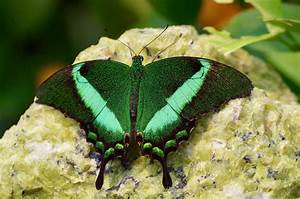
Label: butterfly